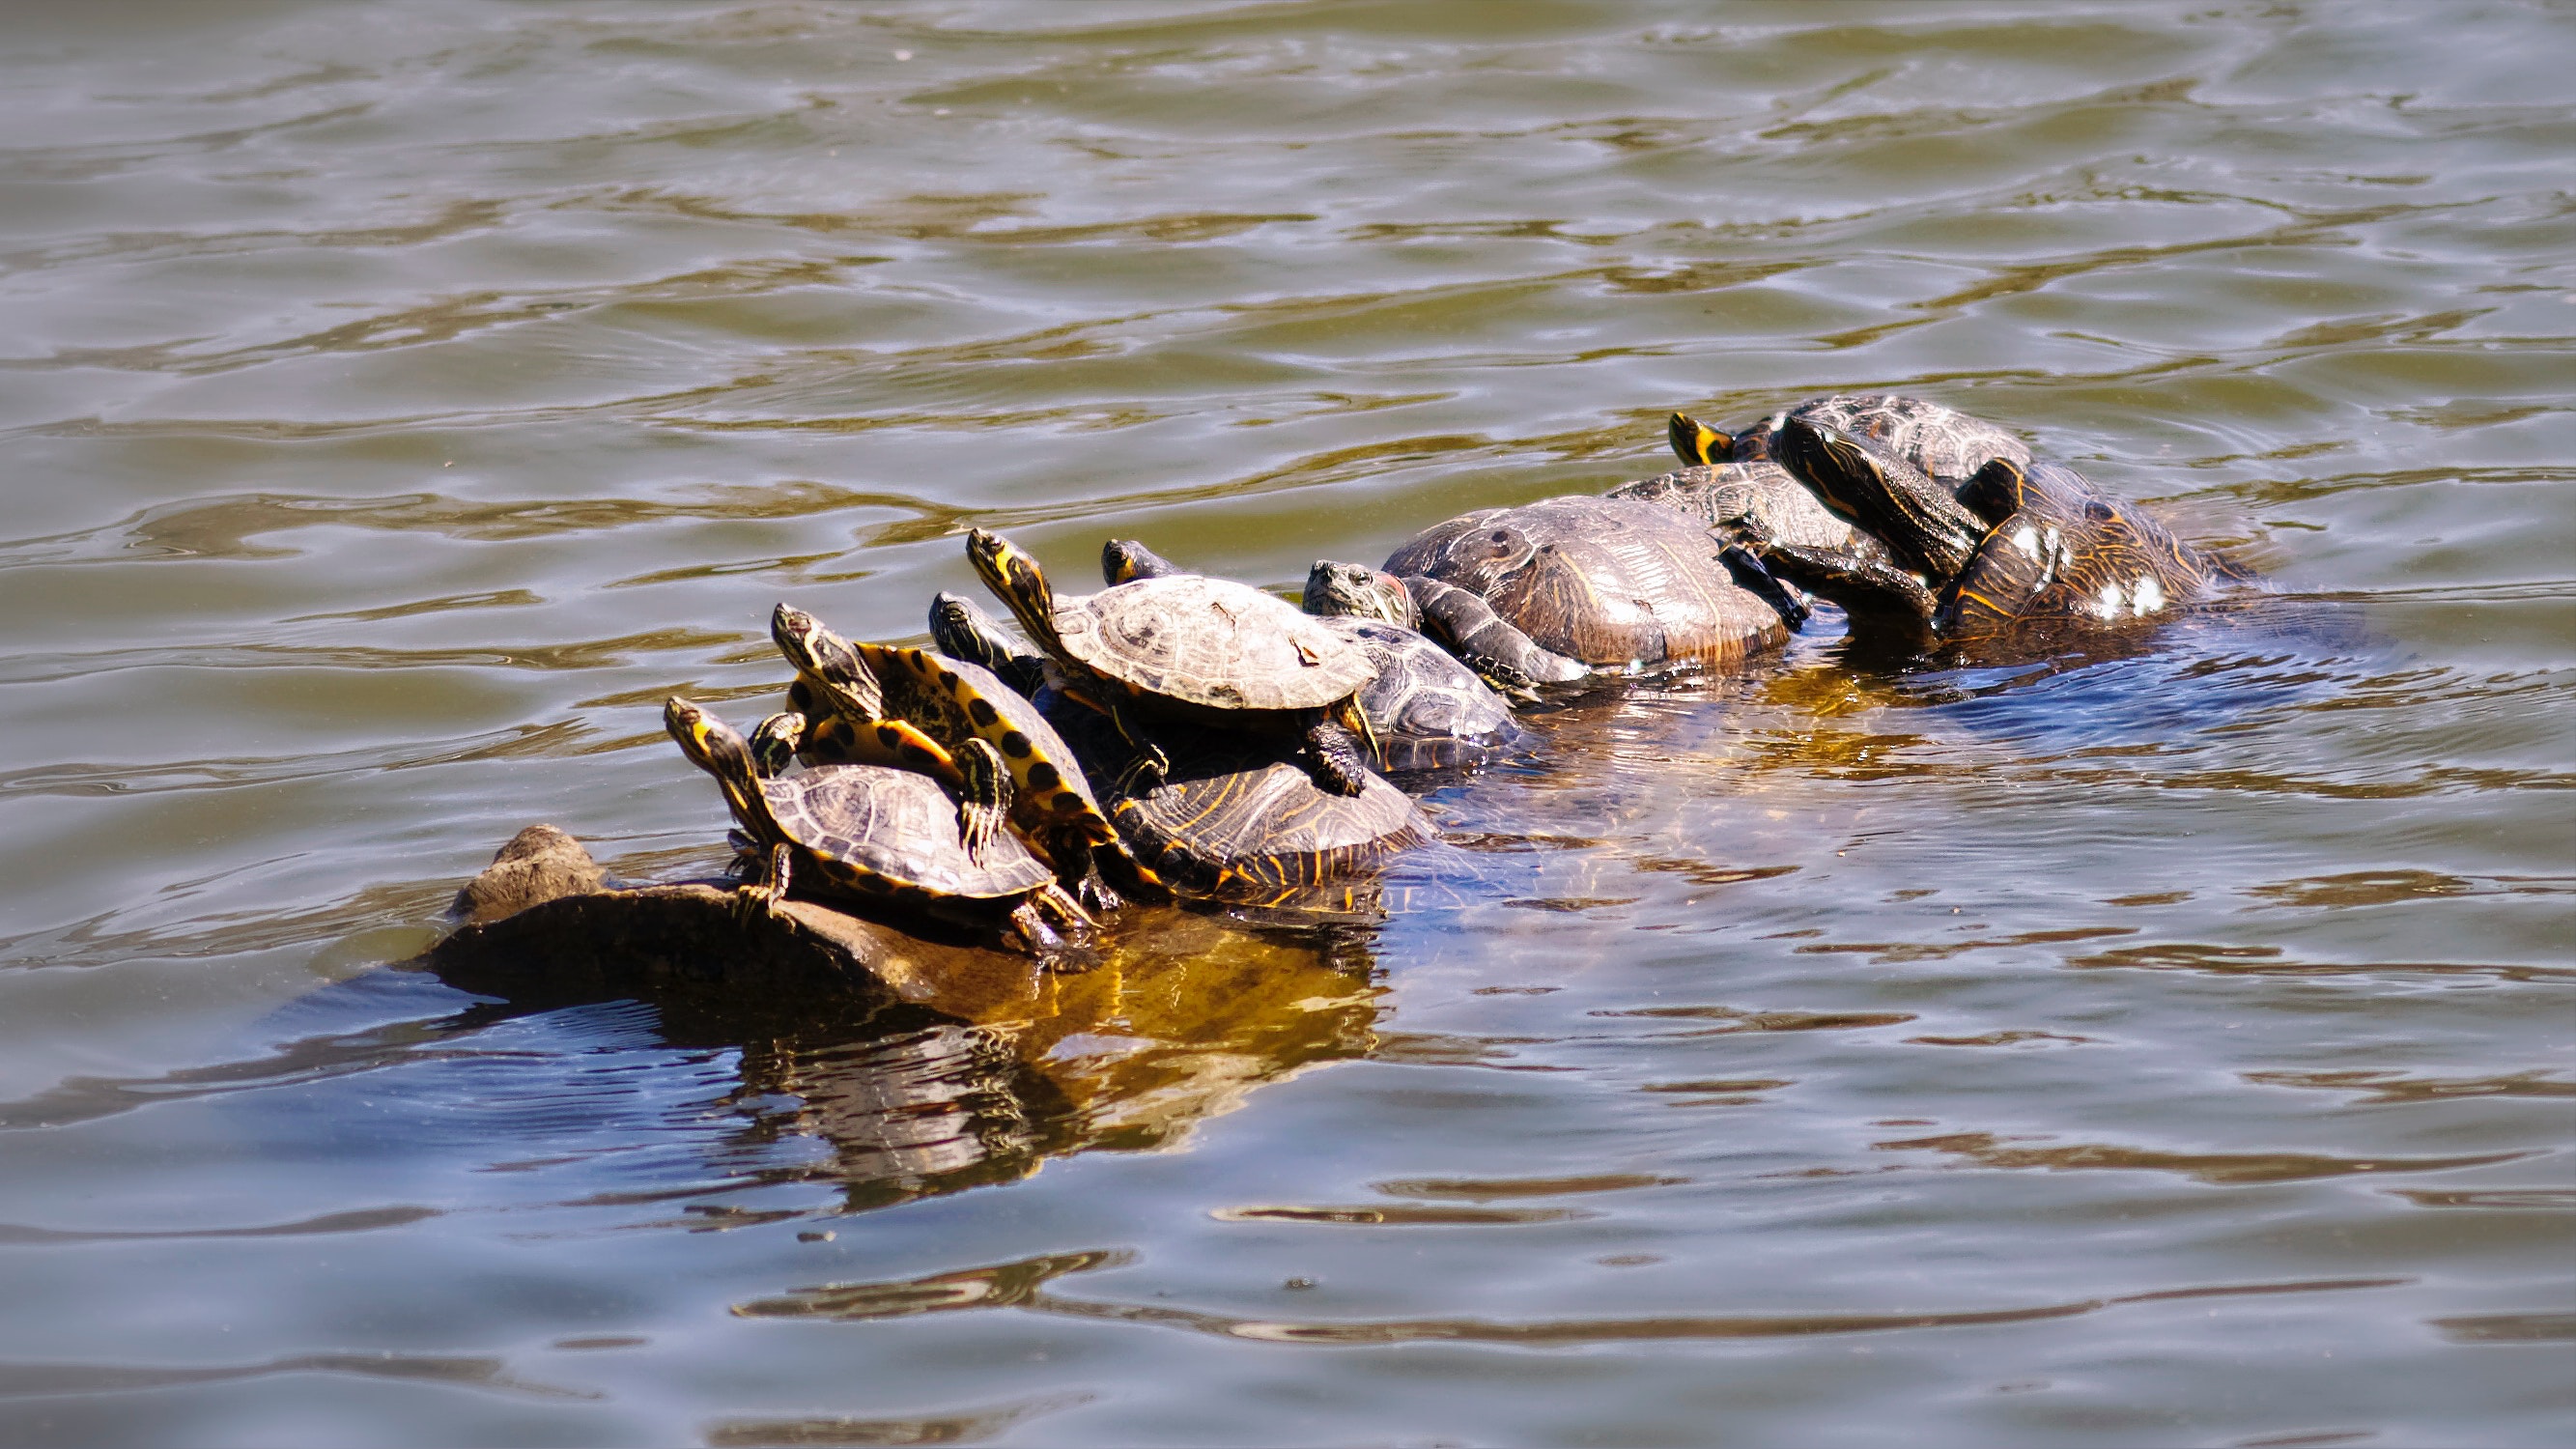
water, turtle, Pond turtle, wildlife, reflection, tortoise, water bird, painted turtle, red eared slider, pond